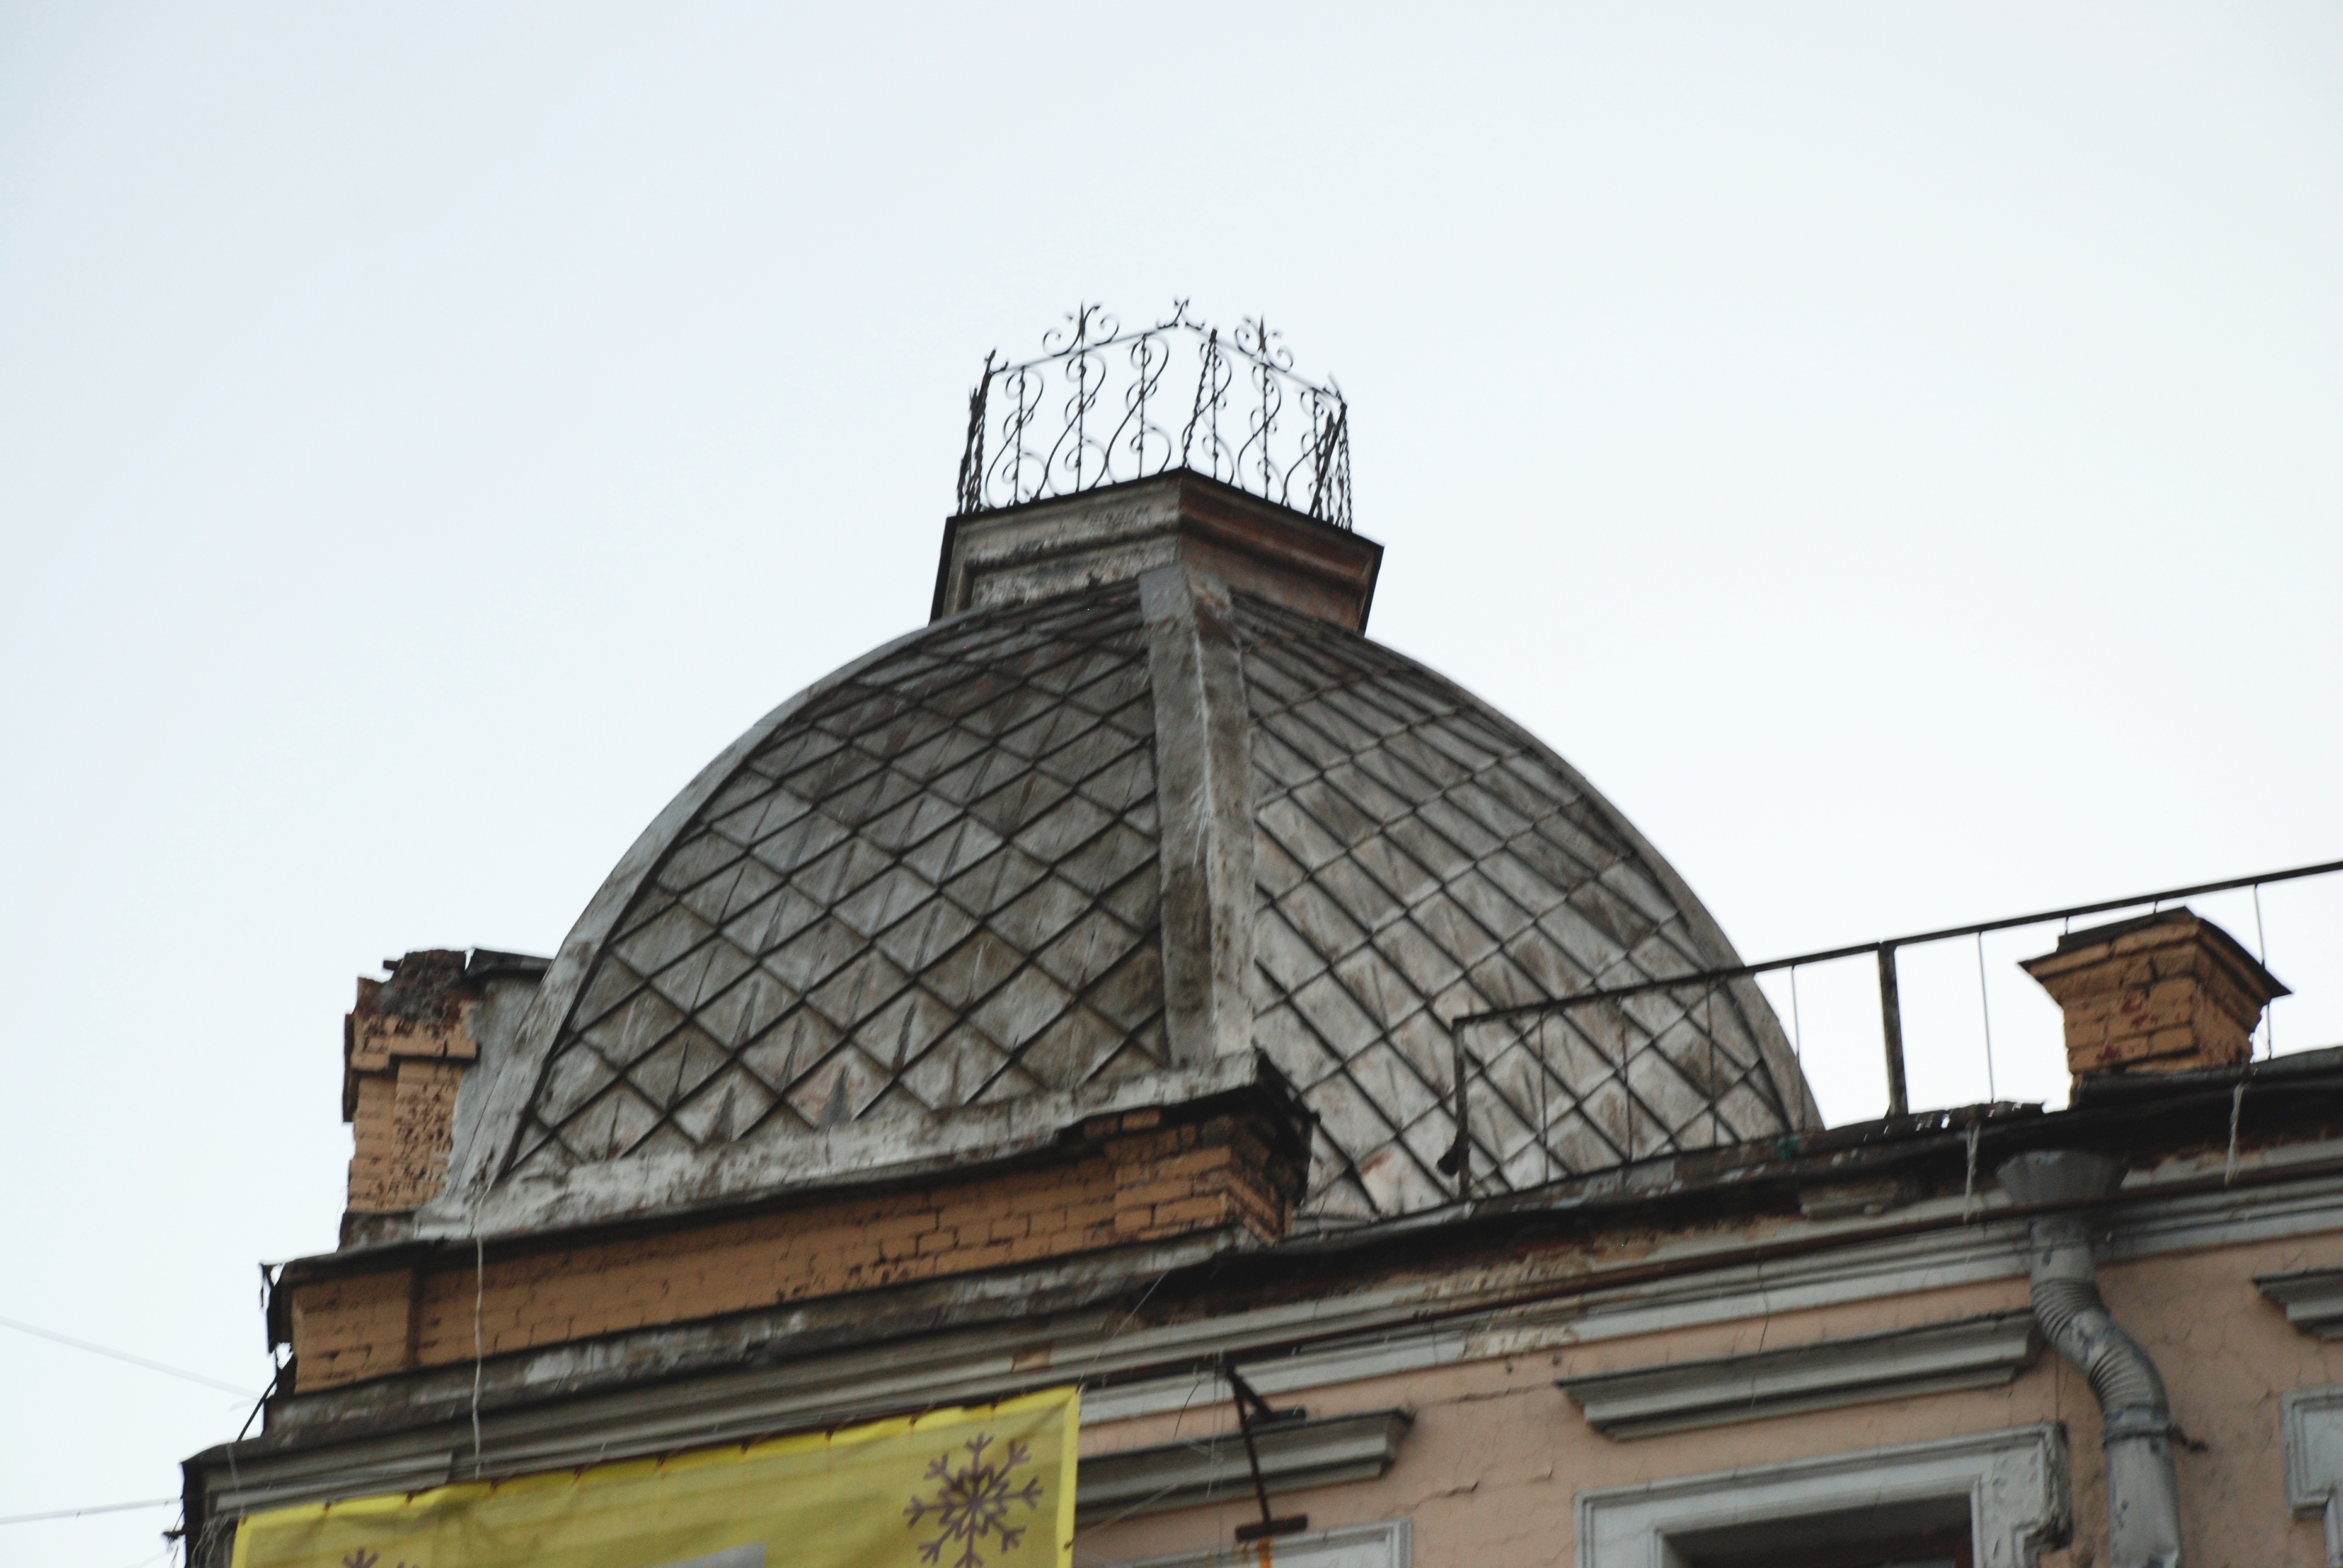
architecture, roof, city, tower, landmark, facade, nikon, cool image, moscow, nikkor, dome, russia, d80, moskau, 18135mmf3556g, 18135mm, nikond80, moscou